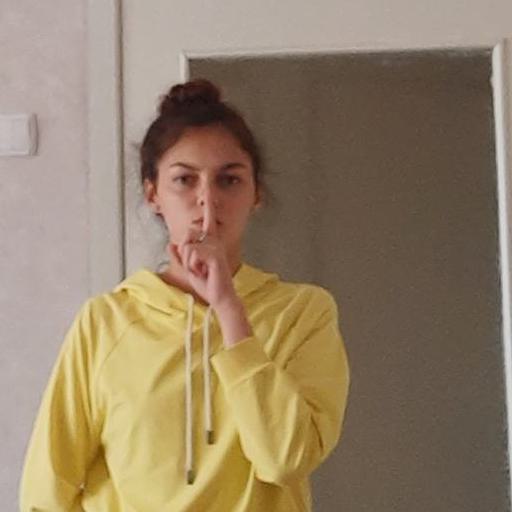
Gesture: mute